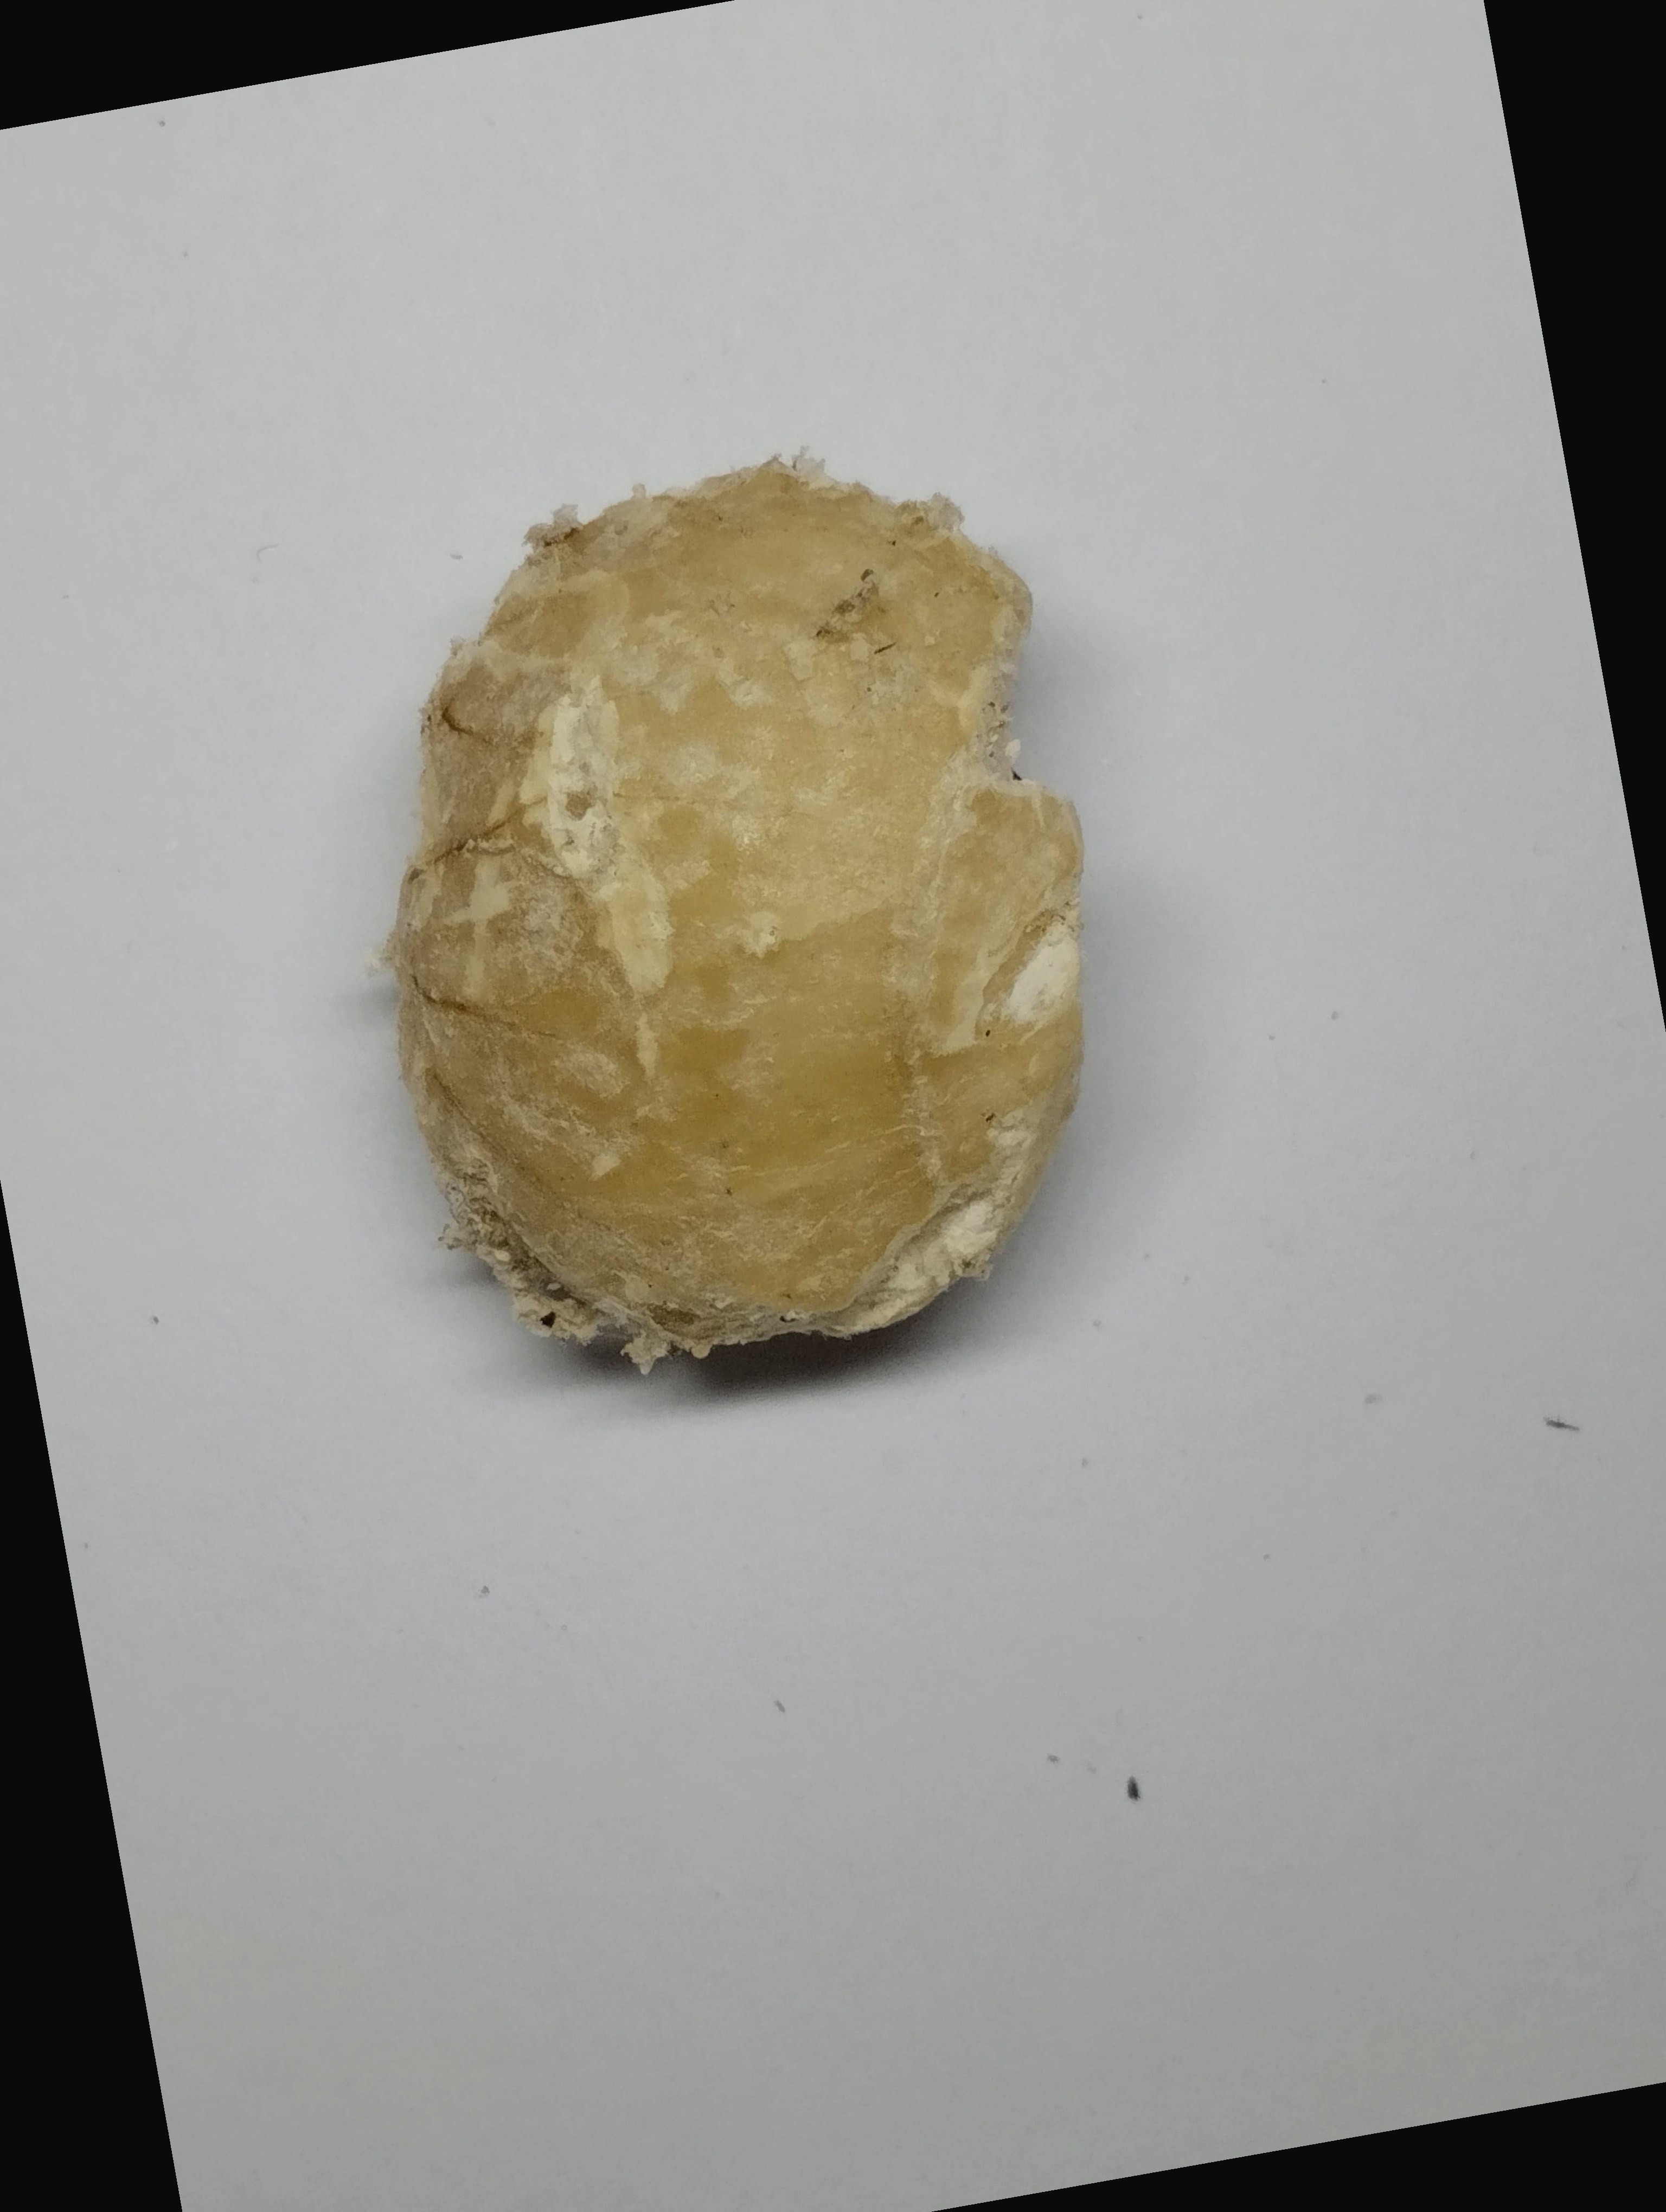
Label: rusak (damaged seed)